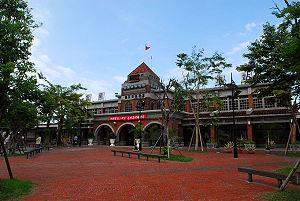
Yilan ) est une ville de la République de Chine, chef-lieu du comté de Yilan. La ville s’étend sur la rive nord de la rivière Lanyang.